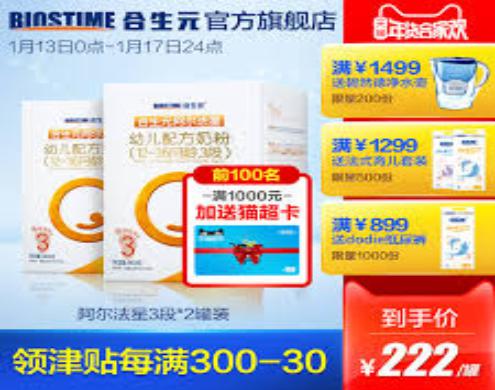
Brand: biostime-1
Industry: Food